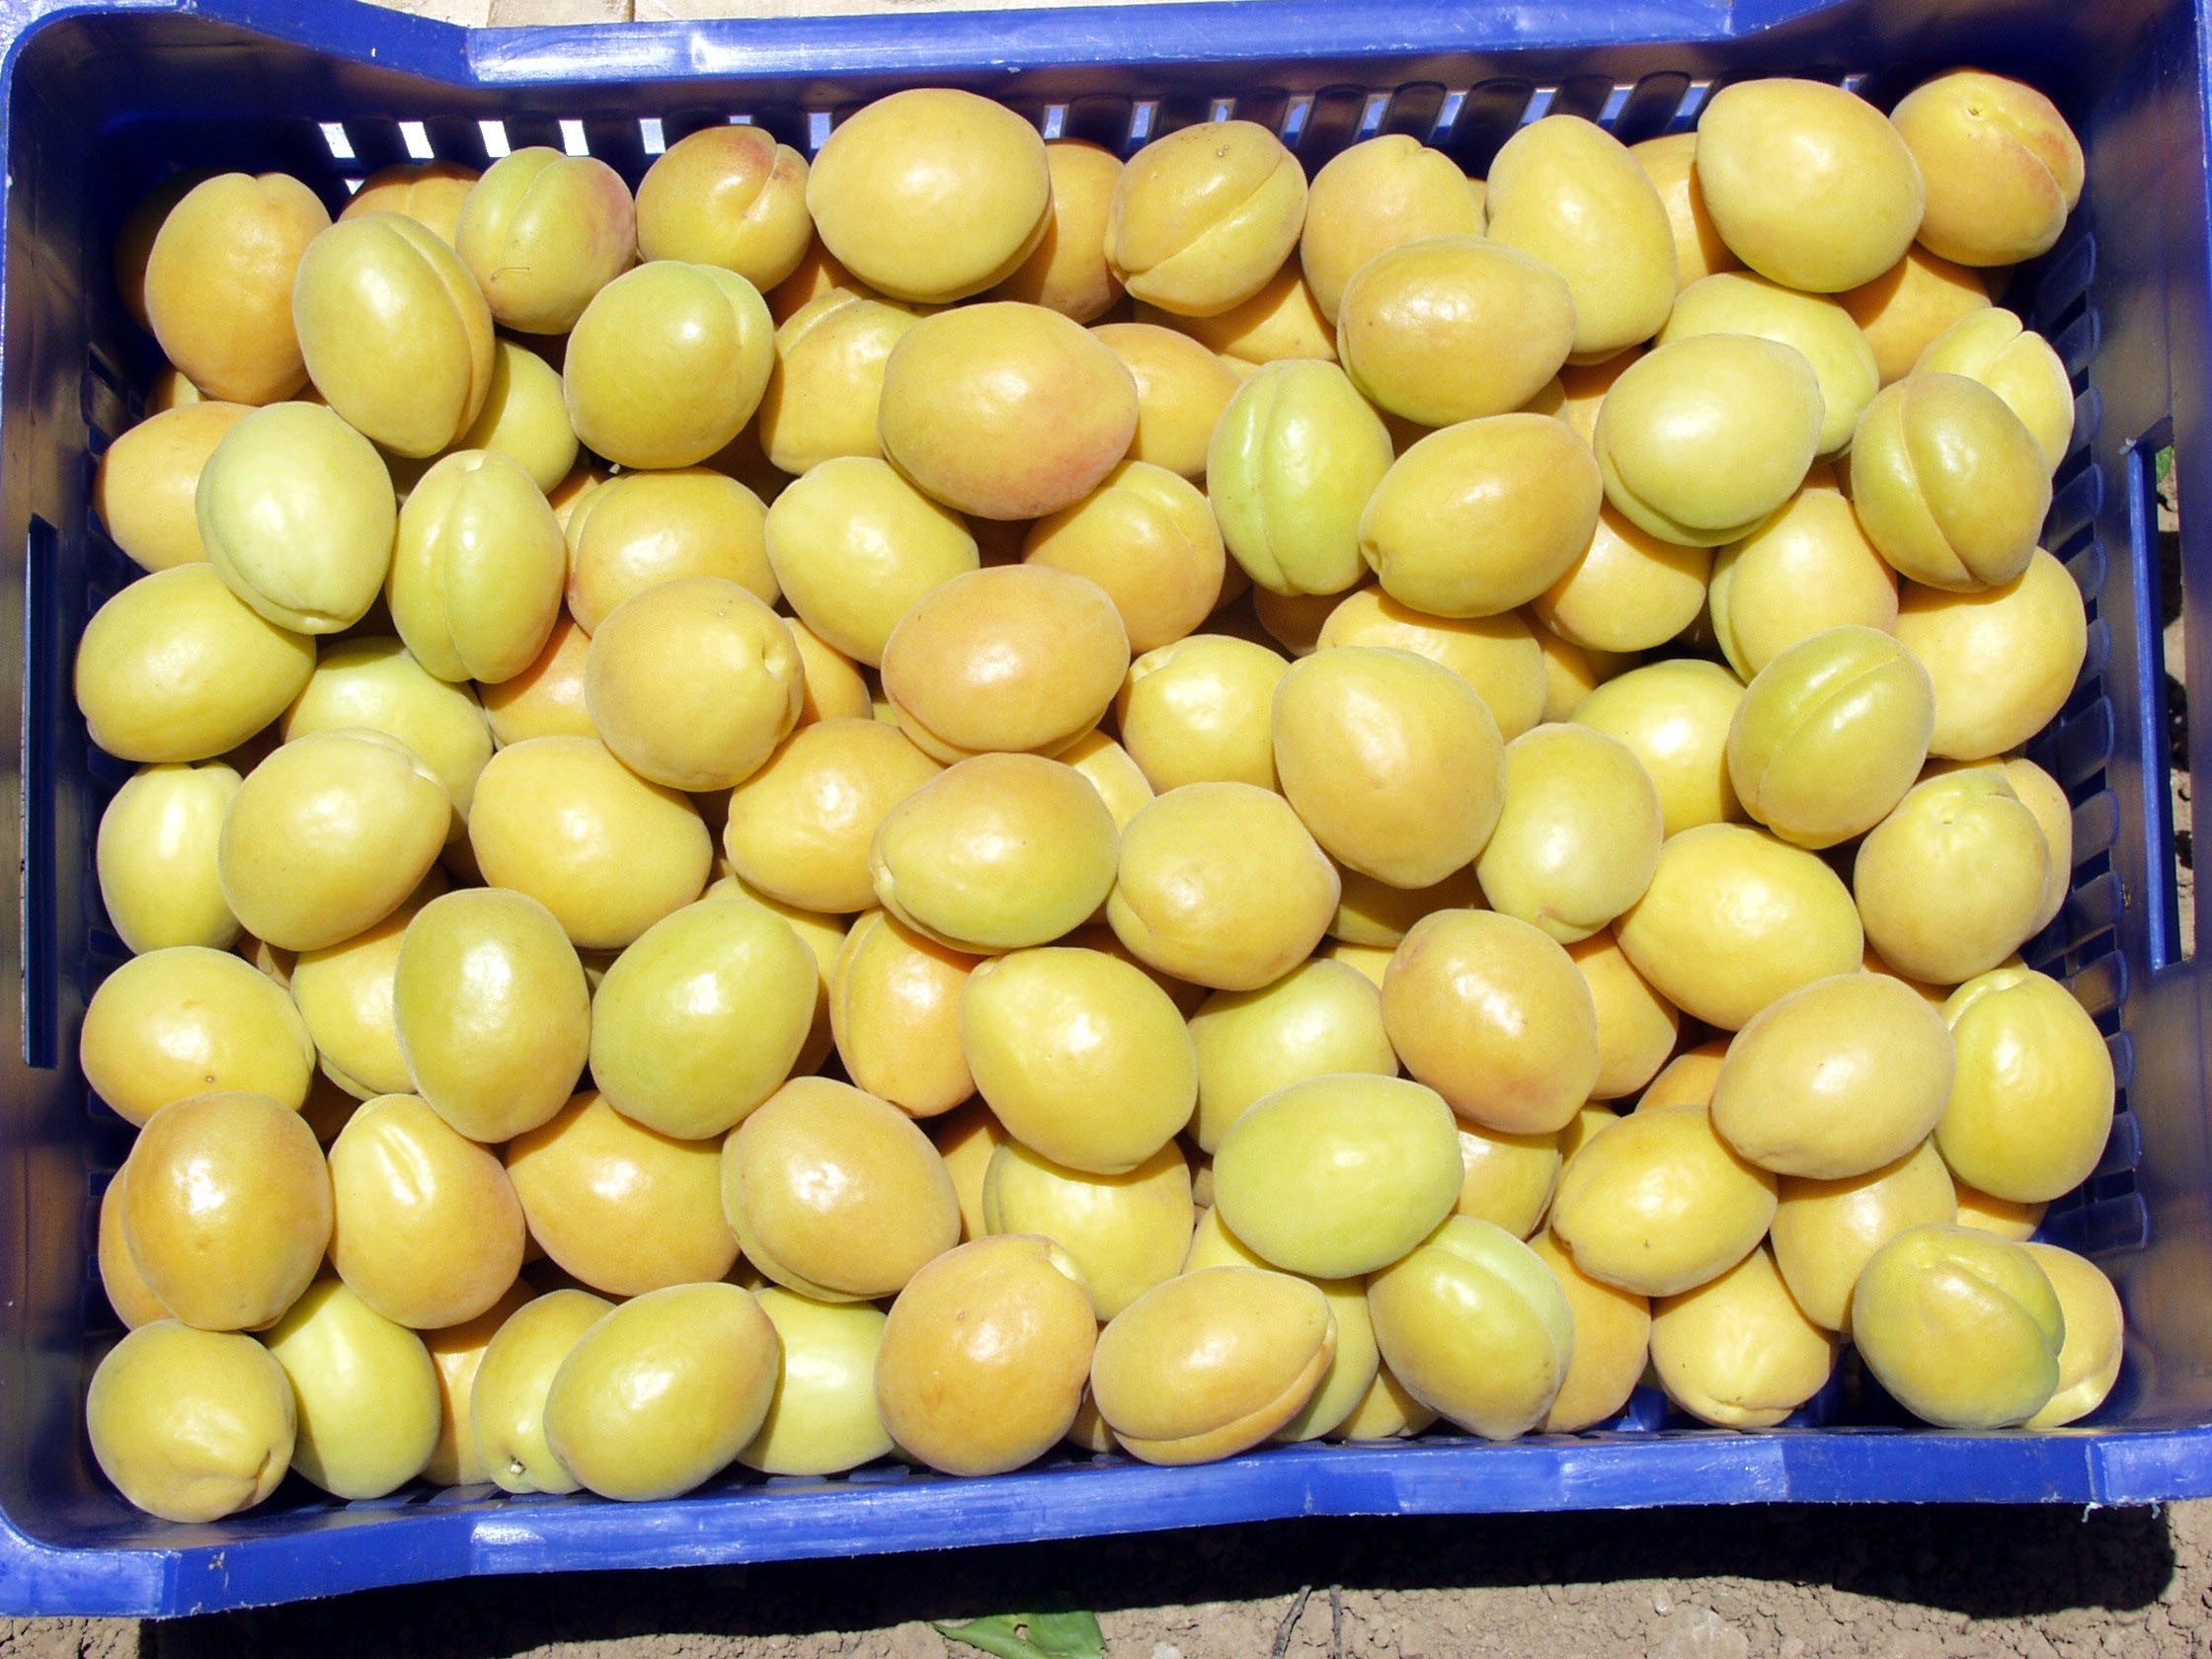
plant, fruit, dish, food, produce, vegetable, cuisine, apricot, hahn, vegetarian food, flowering plant, land plant, the apricot